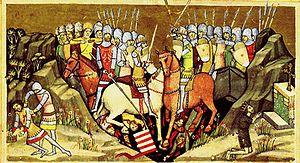
Pierre de Hongrie, ou Pierre le Vénitien, occupa le trône de Hongrie à deux reprises. Il succéda une première fois à son oncle Étienne Iᵉʳ en 1038. Toutefois, son favoritisme à l'égard des étrangers provoqua un soulèvement qui entraîna sa déposition en 1041. Trois ans plus tard, il remonta sur le trône avec l'aide d'Henri III du Saint-Empire. Pierre accepta la suzeraineté de ce dernier durant son second règne qui s'acheva en 1046 des suites d'une révolte païenne. Les chroniques hongroises s'accordent à dire que Pierre fut exécuté sur l'ordre de son successeur, André Iᵉʳ. Néanmoins, l'historien Cosmas de Prague fait référence dans sa Chronique des Bohémiens à un présumé mariage de Pierre vers 1055, suggérant que le souverain aurait survécu à sa seconde déposition.
5 juillet : victoire de l’empereur Henri III à la bataille de Ménfő, sur la Raab. Il intervient pour la troisième fois en Hongrie pour remettre Pierre Orseolo sur le trône. Sámuel Aba est exécuté.
Samuel Aba fut le troisième roi de Hongrie de 1041 à 1044. Il naquit dans une éminente famille possédant de vastes domaines dans la région du massif du Mátra. Se basant sur des indications de la Gesta Hungarorum ou d'autres chroniques hongroises à propos de l'origine non-hongroise de la famille Aba, les historiens modernes écrivent que les Aba dirigeaient les tribus Kabars qui firent sécession avec les Khazars et joignirent les Hongrois au IXᵉ siècle.